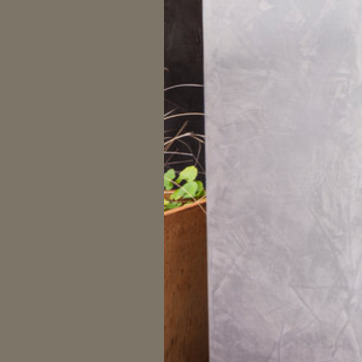
Material: foliage